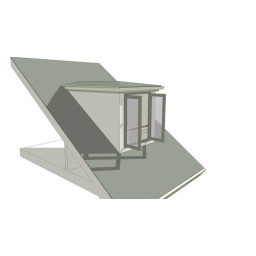
Interior Detail : Room in a roof : example of dormer window